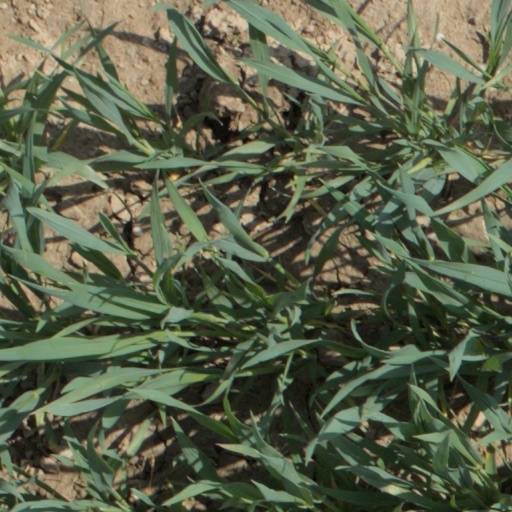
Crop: wheat